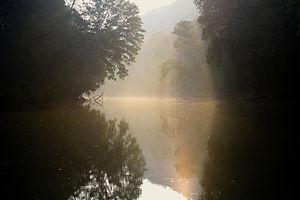
La rivière Green est une rivière des États-Unis dans l'État du Kentucky et un affluent de la rivière Ohio, donc un sous-affluent du Mississippi.